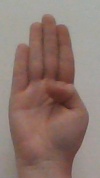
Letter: kaaf